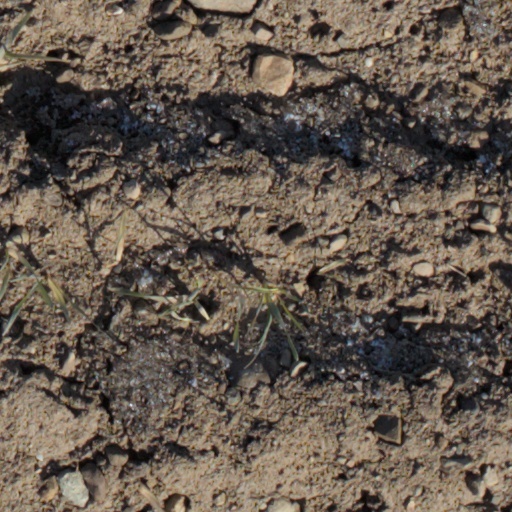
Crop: wheat